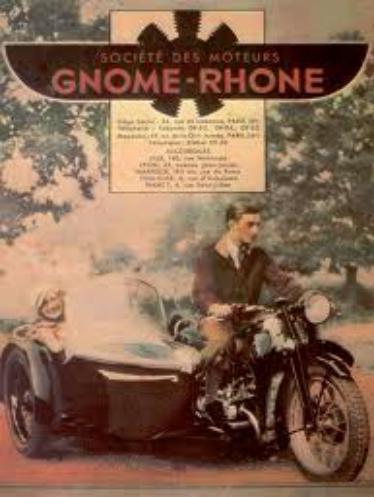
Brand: gnome et rhone
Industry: Transportation